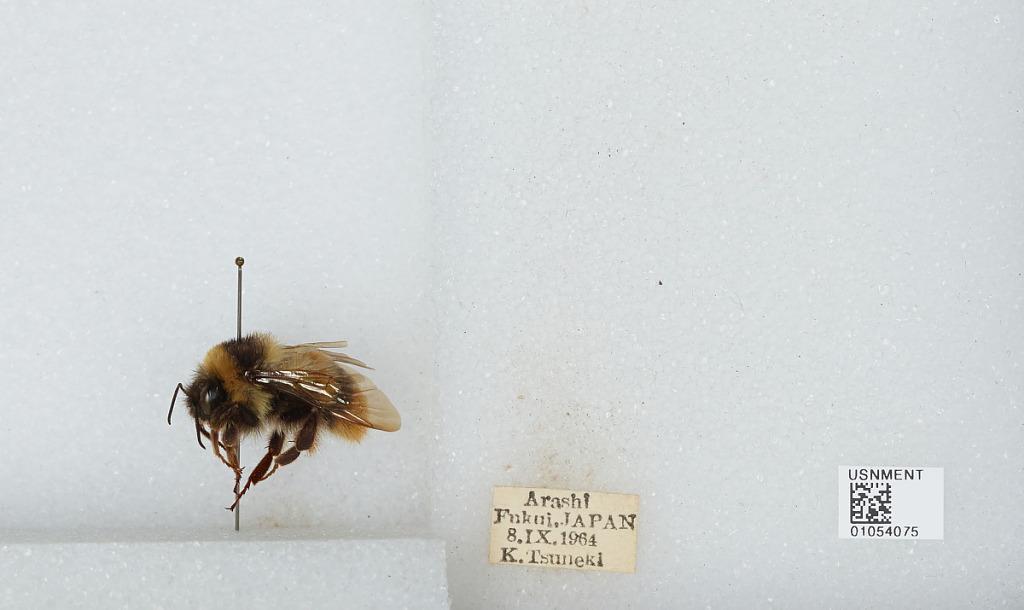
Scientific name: Bombus sp.
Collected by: K. Tsuneki
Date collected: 1964-9-8
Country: Japan
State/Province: Fukui
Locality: Arashi